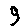
Label: 9